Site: brandenburg
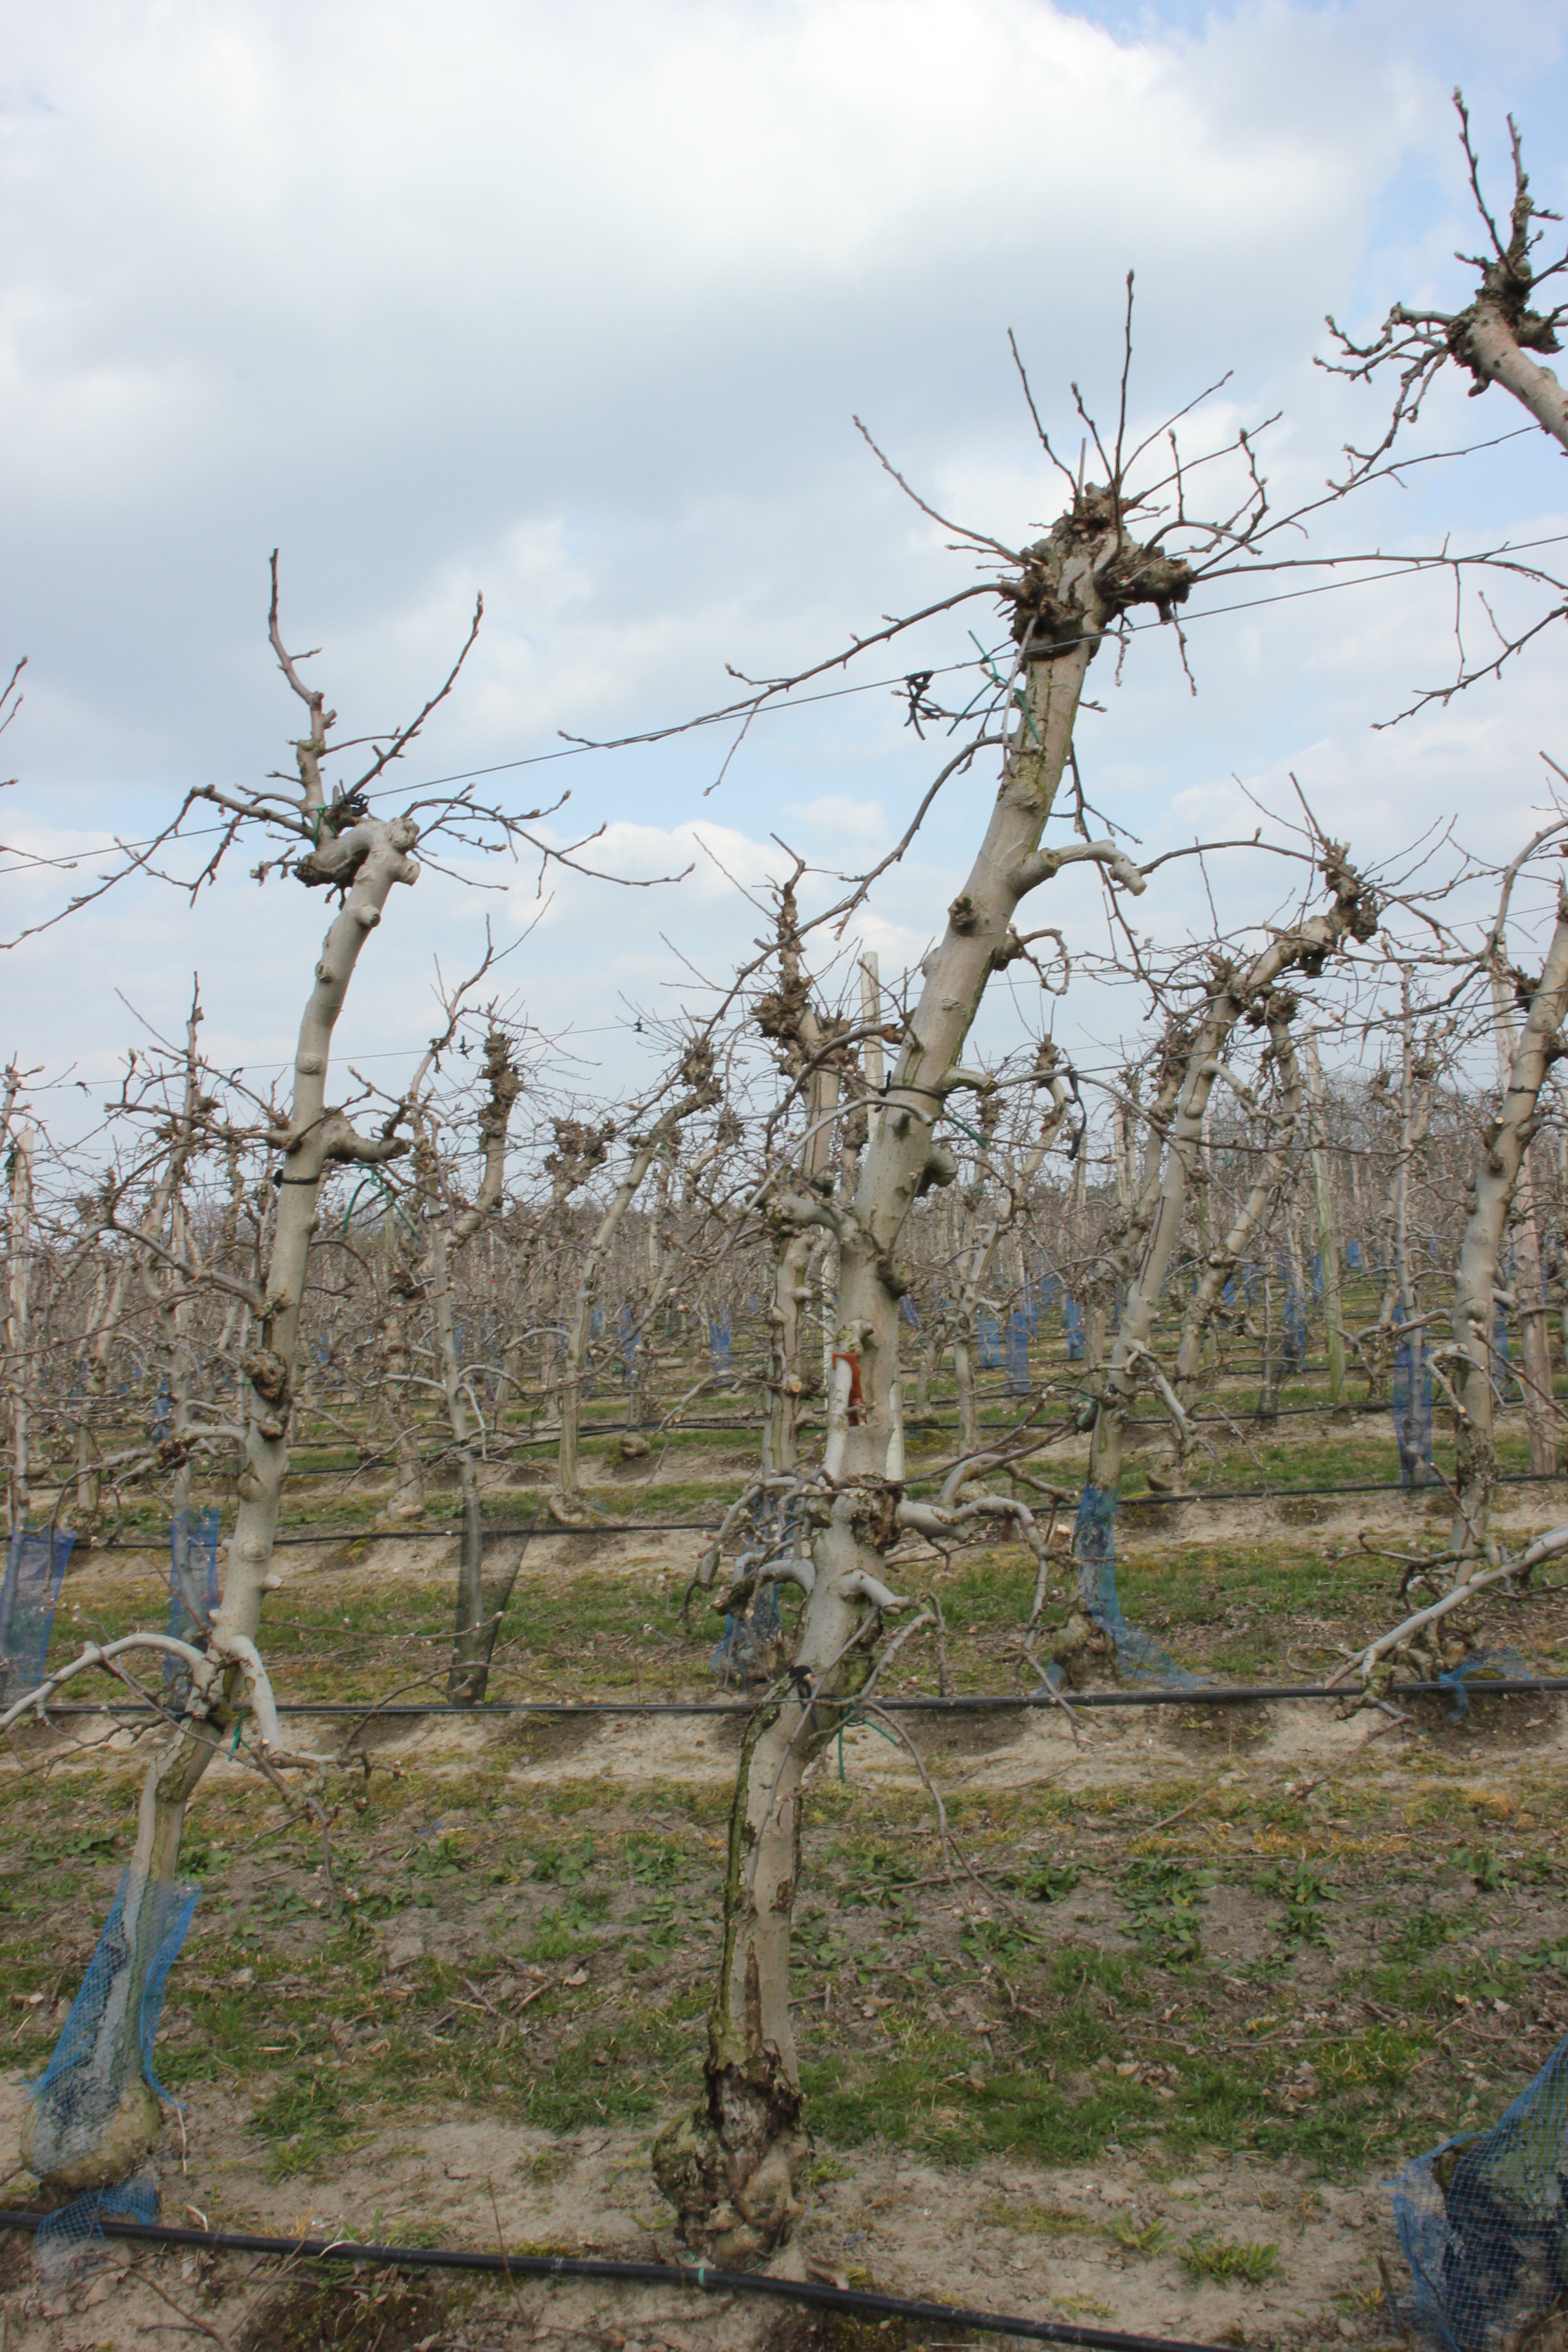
Growth stage (BBCH 03): Bud development